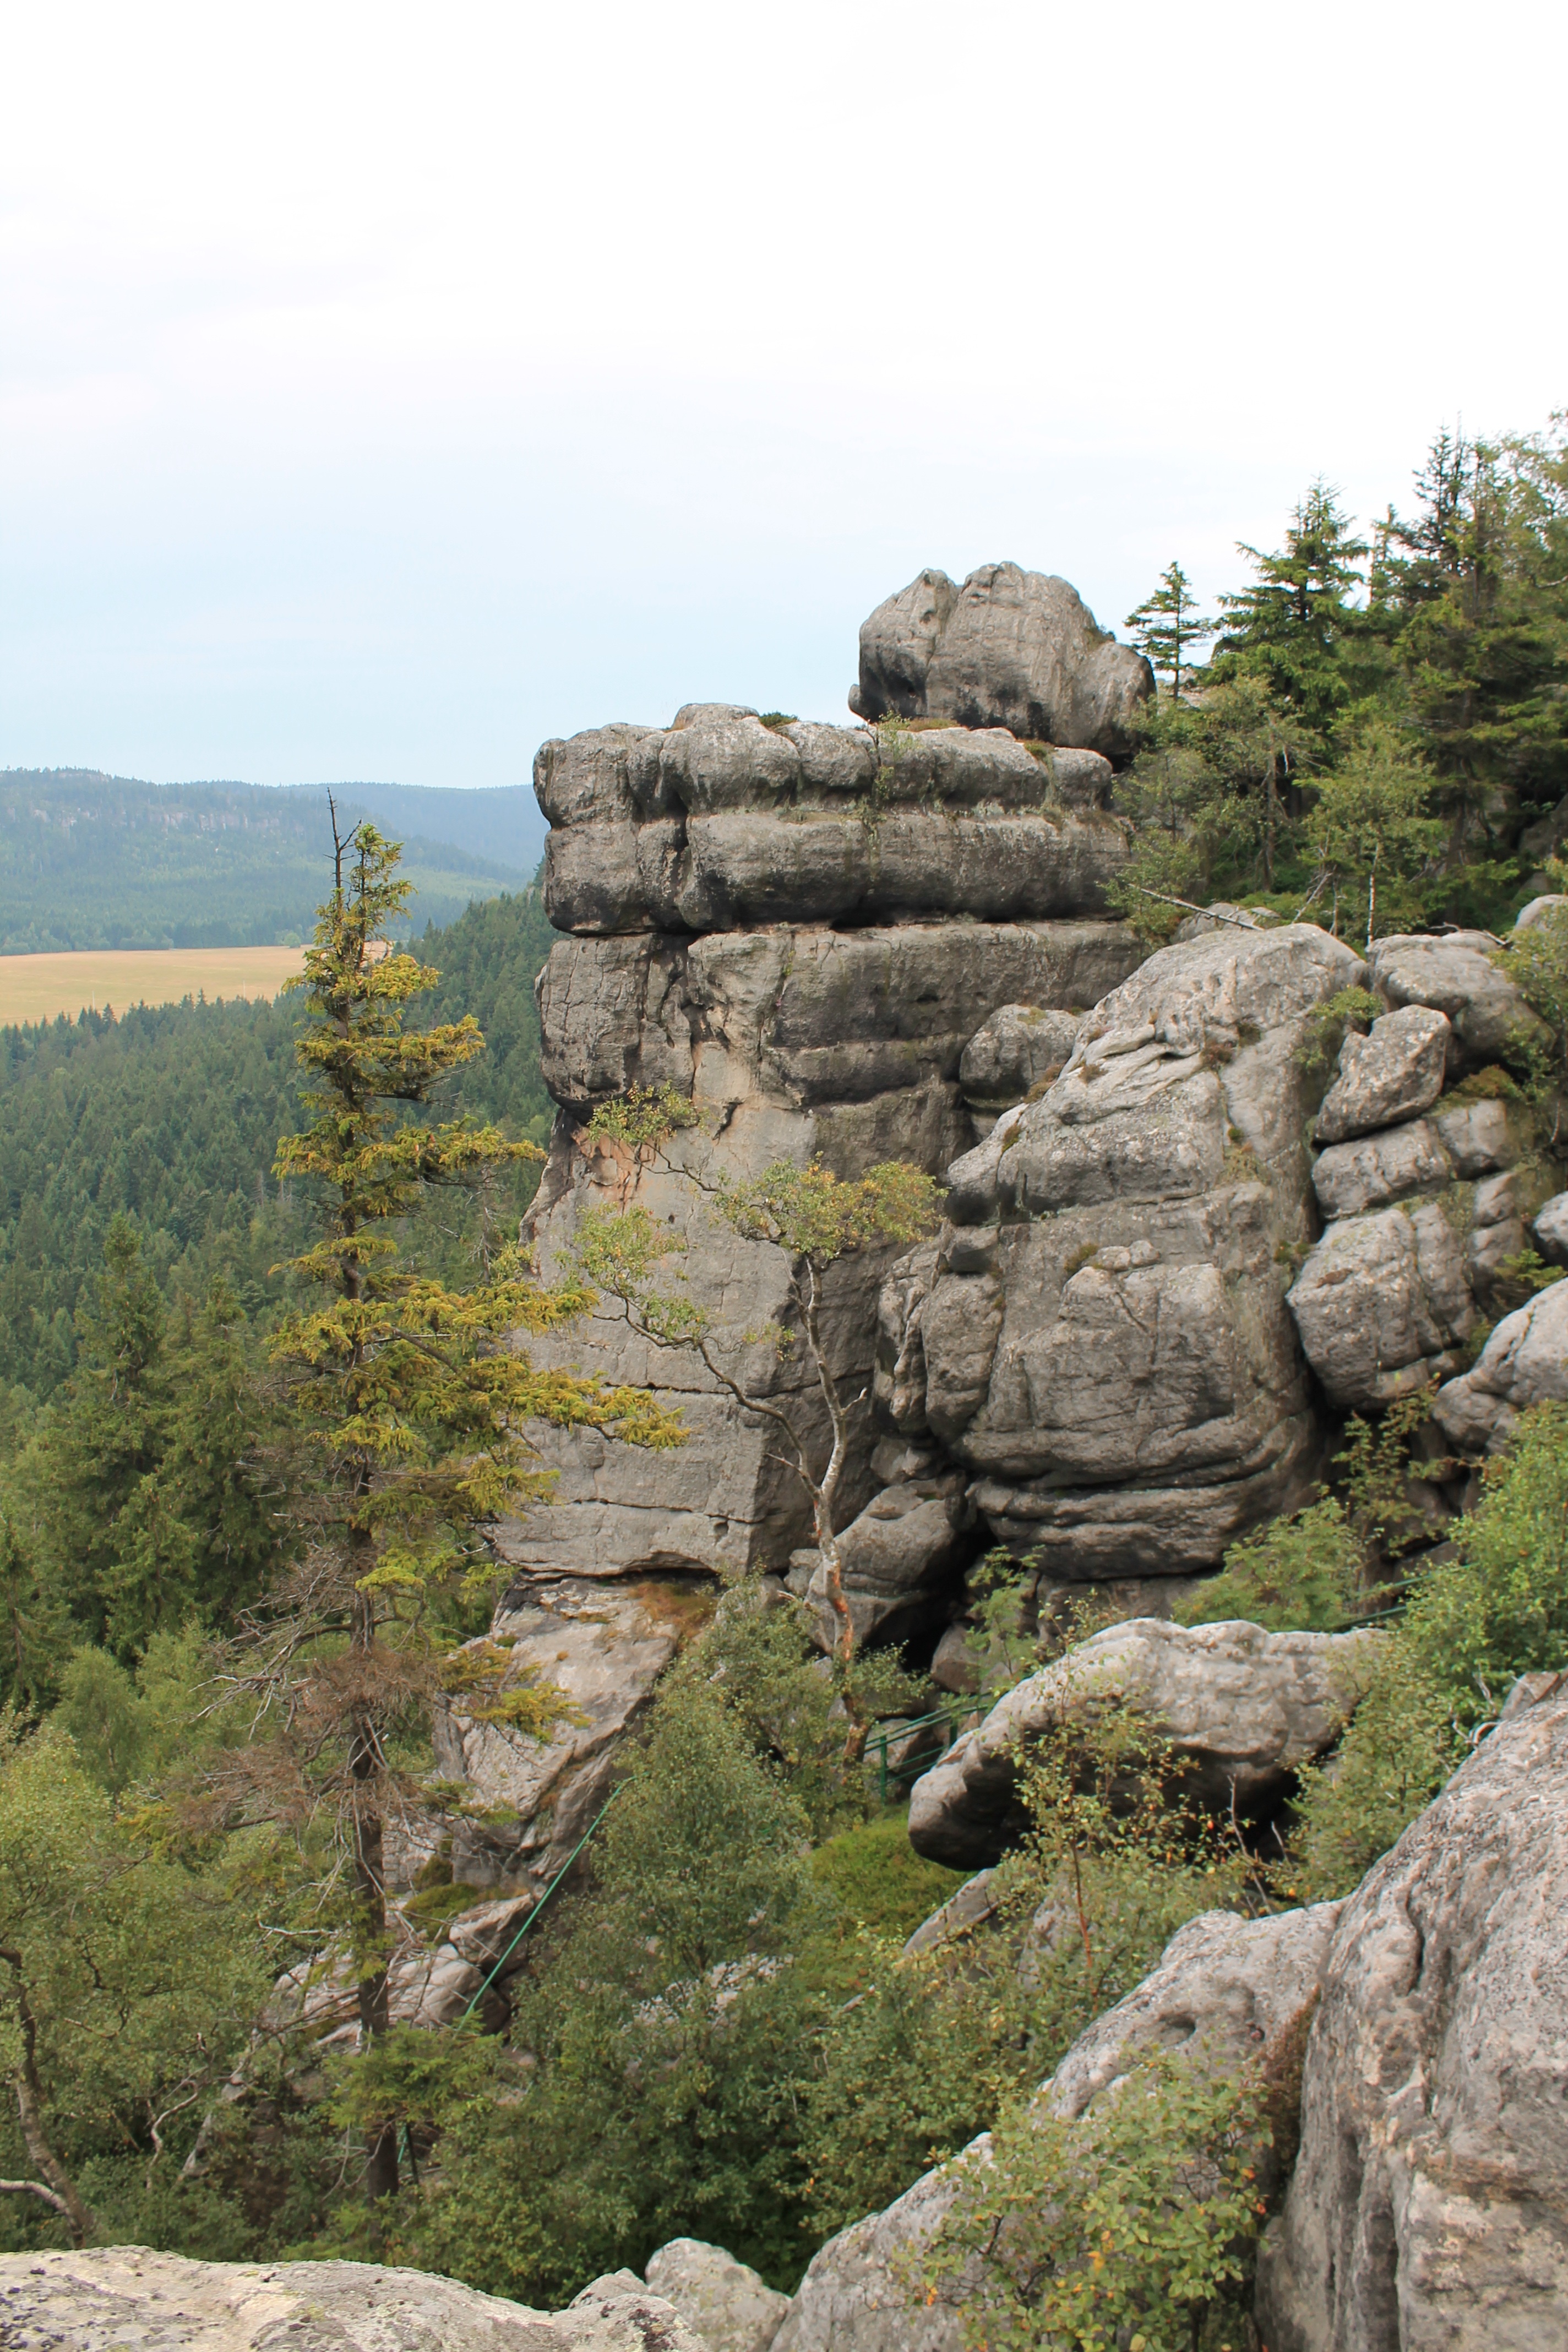
rock, mountain, formation, cliff, terrain, ridge, geology, outcrop, ruins, badlands, boulder, the national park, wadi, bedrock, kudowa zdr j, erratic rocks, table mountains